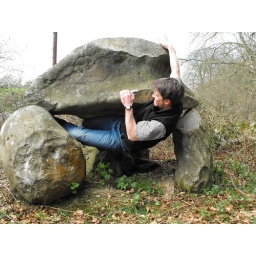
There is not much rock away from the coast in Hampshire so you need to be creative.